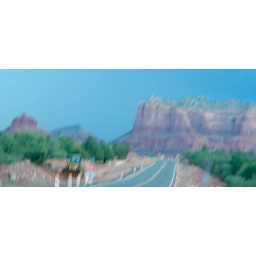
...Still, the views of the red rocks were impressive, especially upon first sight.